Biblical Egypt

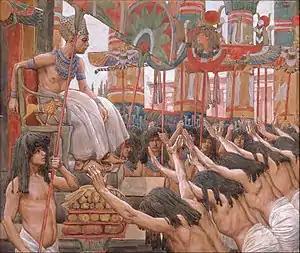
"Joseph Dwelleth in Egypt" painted by James Jacques Joseph Tissot, c. 1900

Biblical Egypt ("Mīṣrāyīm"), or Mizraim, is a theological term used by historians and scholars to differentiate between Ancient Egypt as it is portrayed in Judeo-Christian texts and what is known about the region based on archaeological evidence. Along with Canaan, Egypt is one of the most commonly mentioned locations in the Bible, and its people, the Egyptians (or Mitsri), play important roles in the story of the Israelites. Although interaction between Egypt and nearby Semitic-speaking peoples is attested in archaeological sources, they do not otherwise corroborate the biblical account.